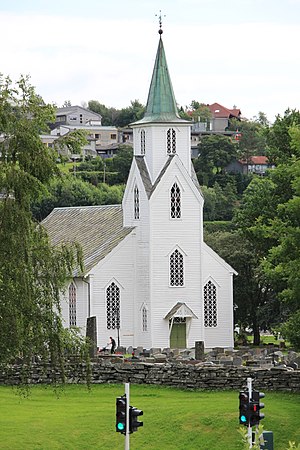
Osøyro
Os kirke fra 1870.